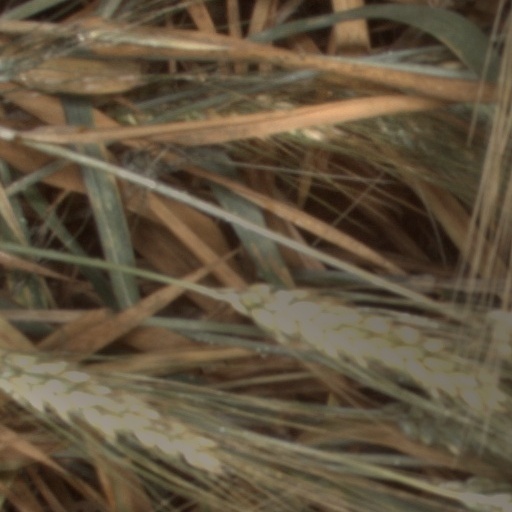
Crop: wheat